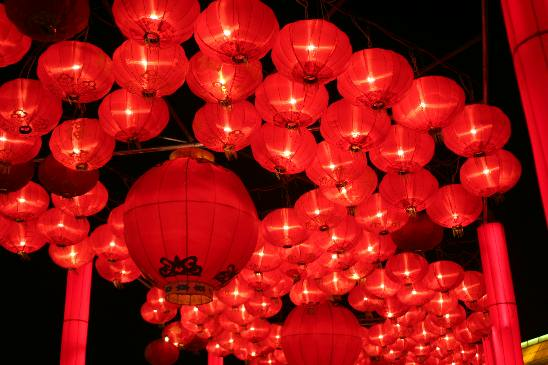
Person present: No